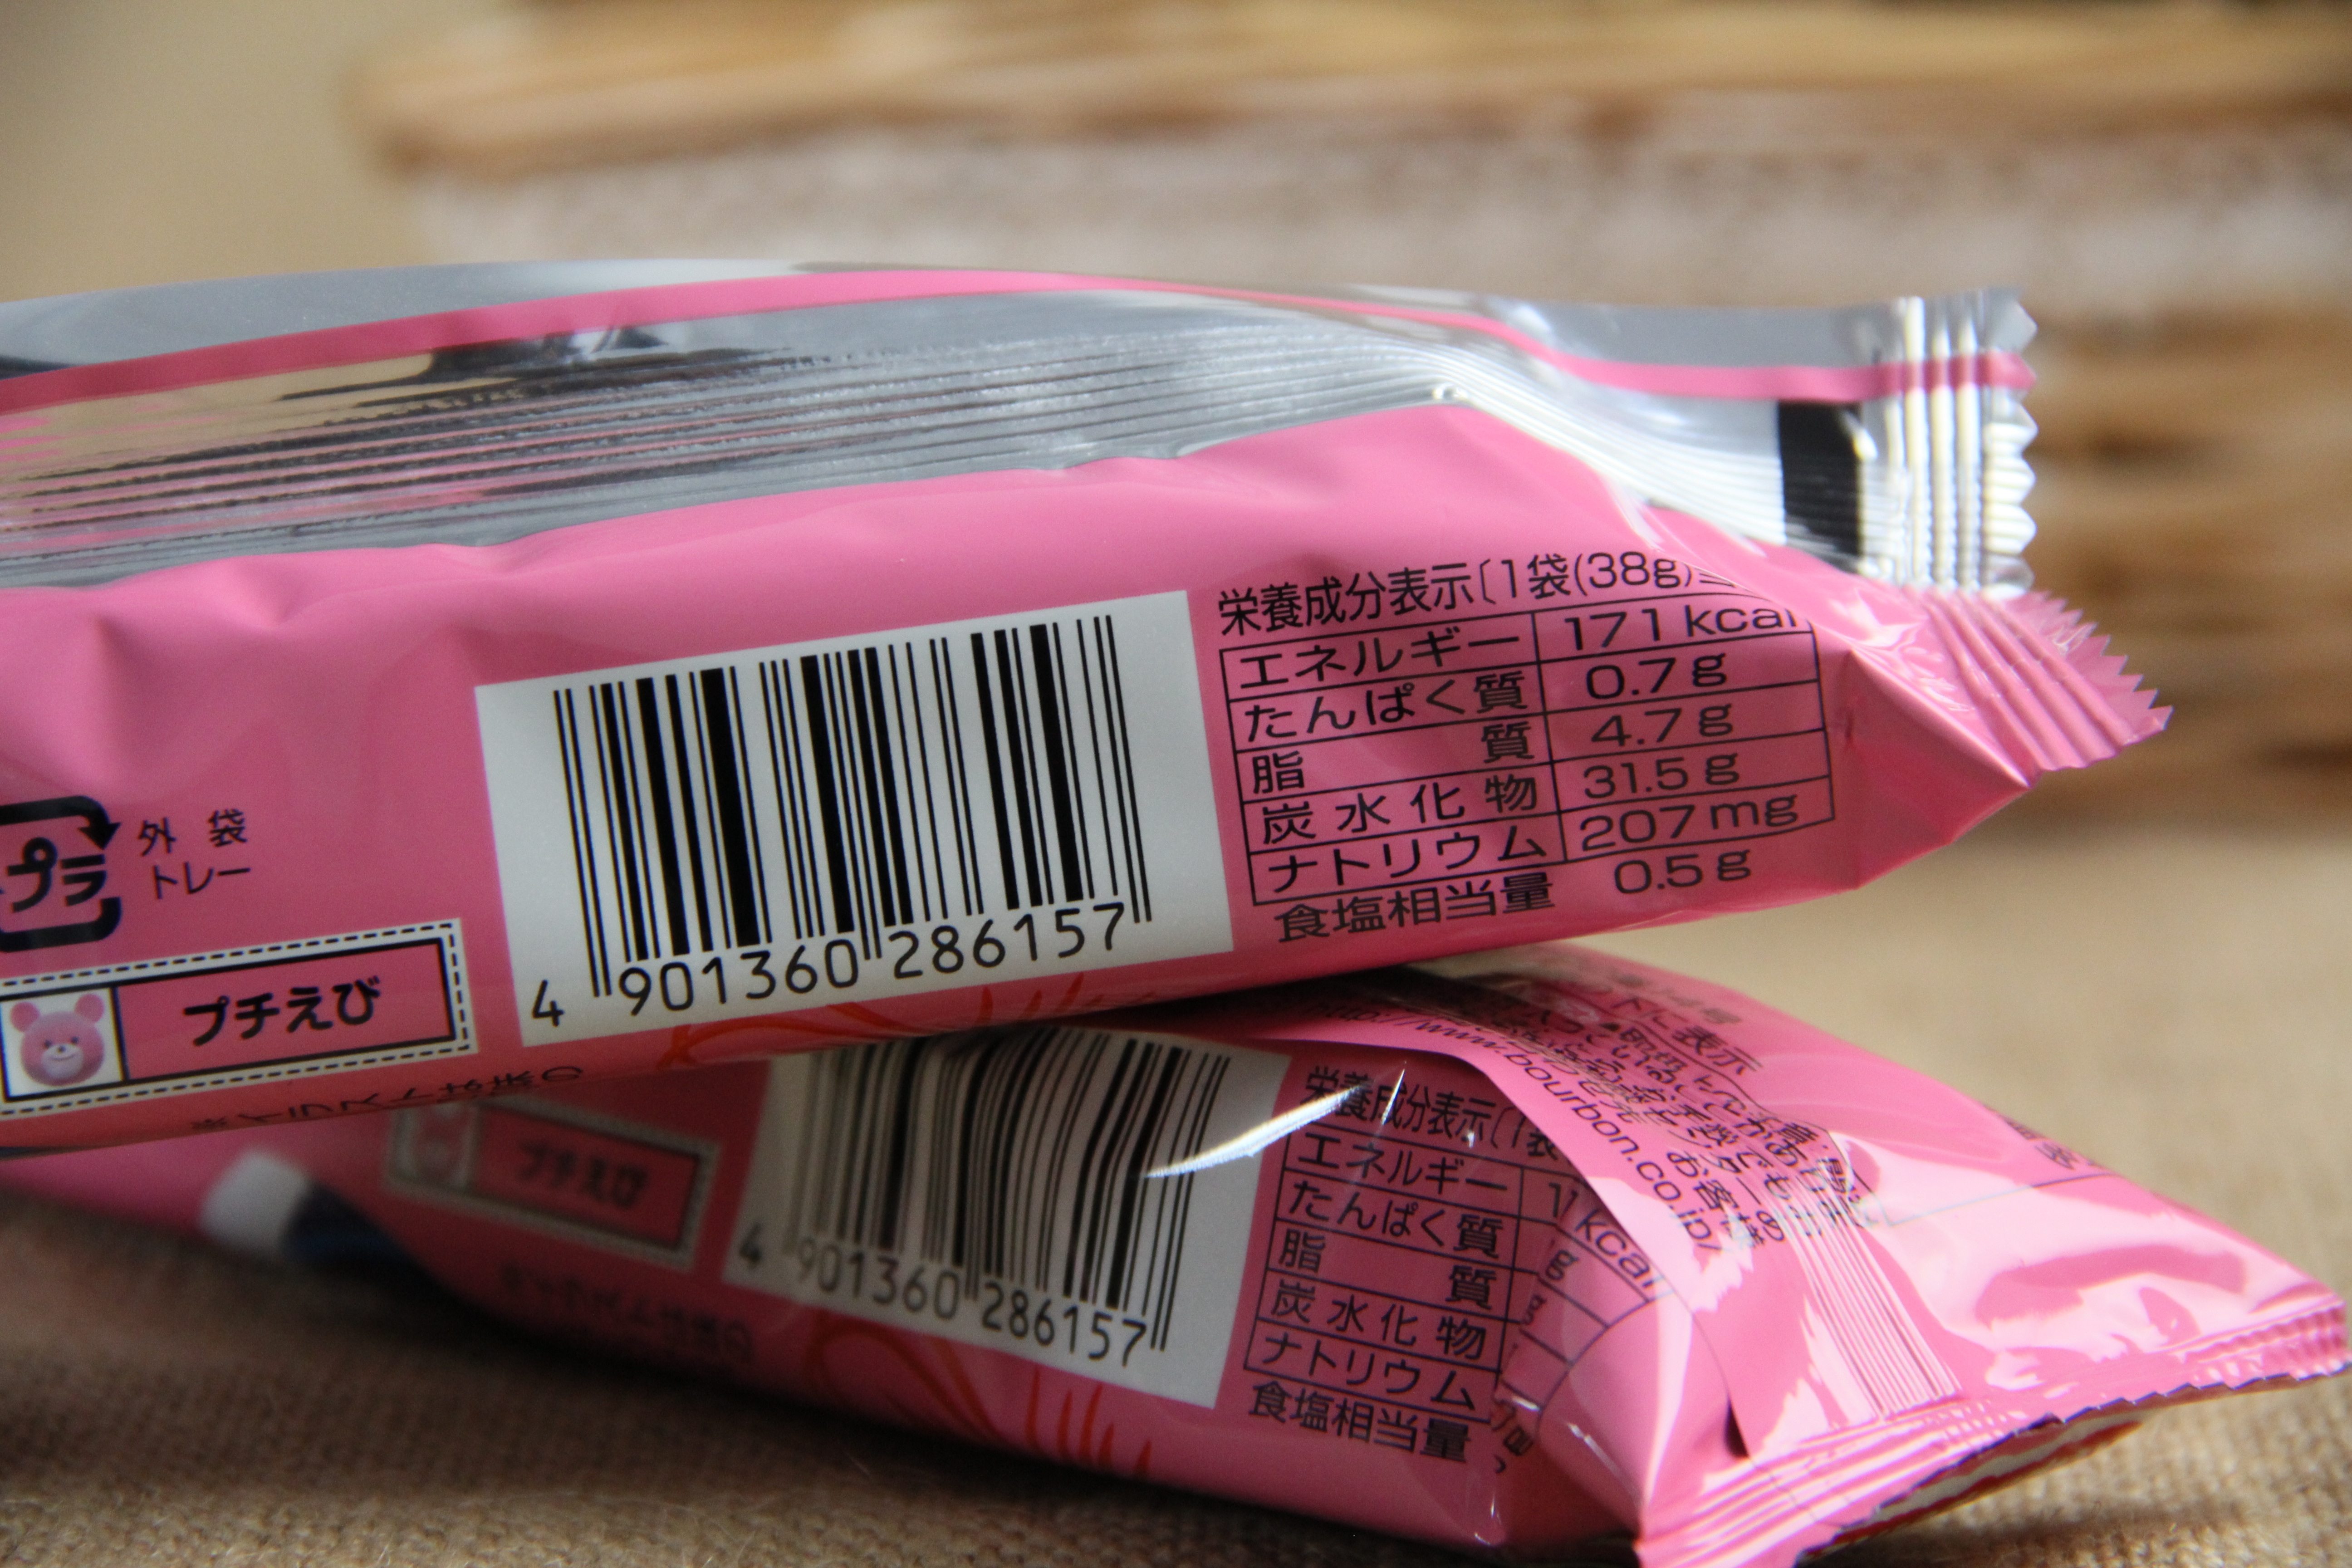
food, red, pink, biscuit, label, art, snacks, magenta, afternoon tea, dim sum